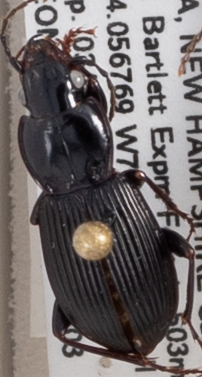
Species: Pterostichus coracinus
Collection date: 2022-08-03 04:00:00
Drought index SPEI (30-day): -0.54
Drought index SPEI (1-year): -0.9
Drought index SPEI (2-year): -1.69